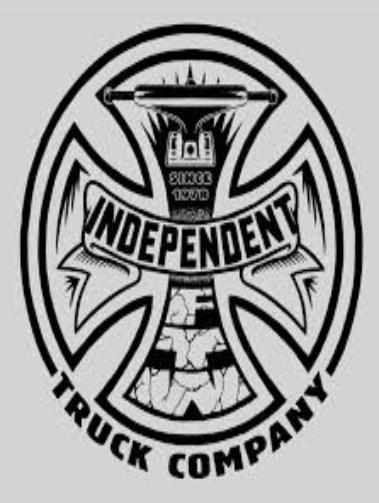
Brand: Independent Truck
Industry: Clothes